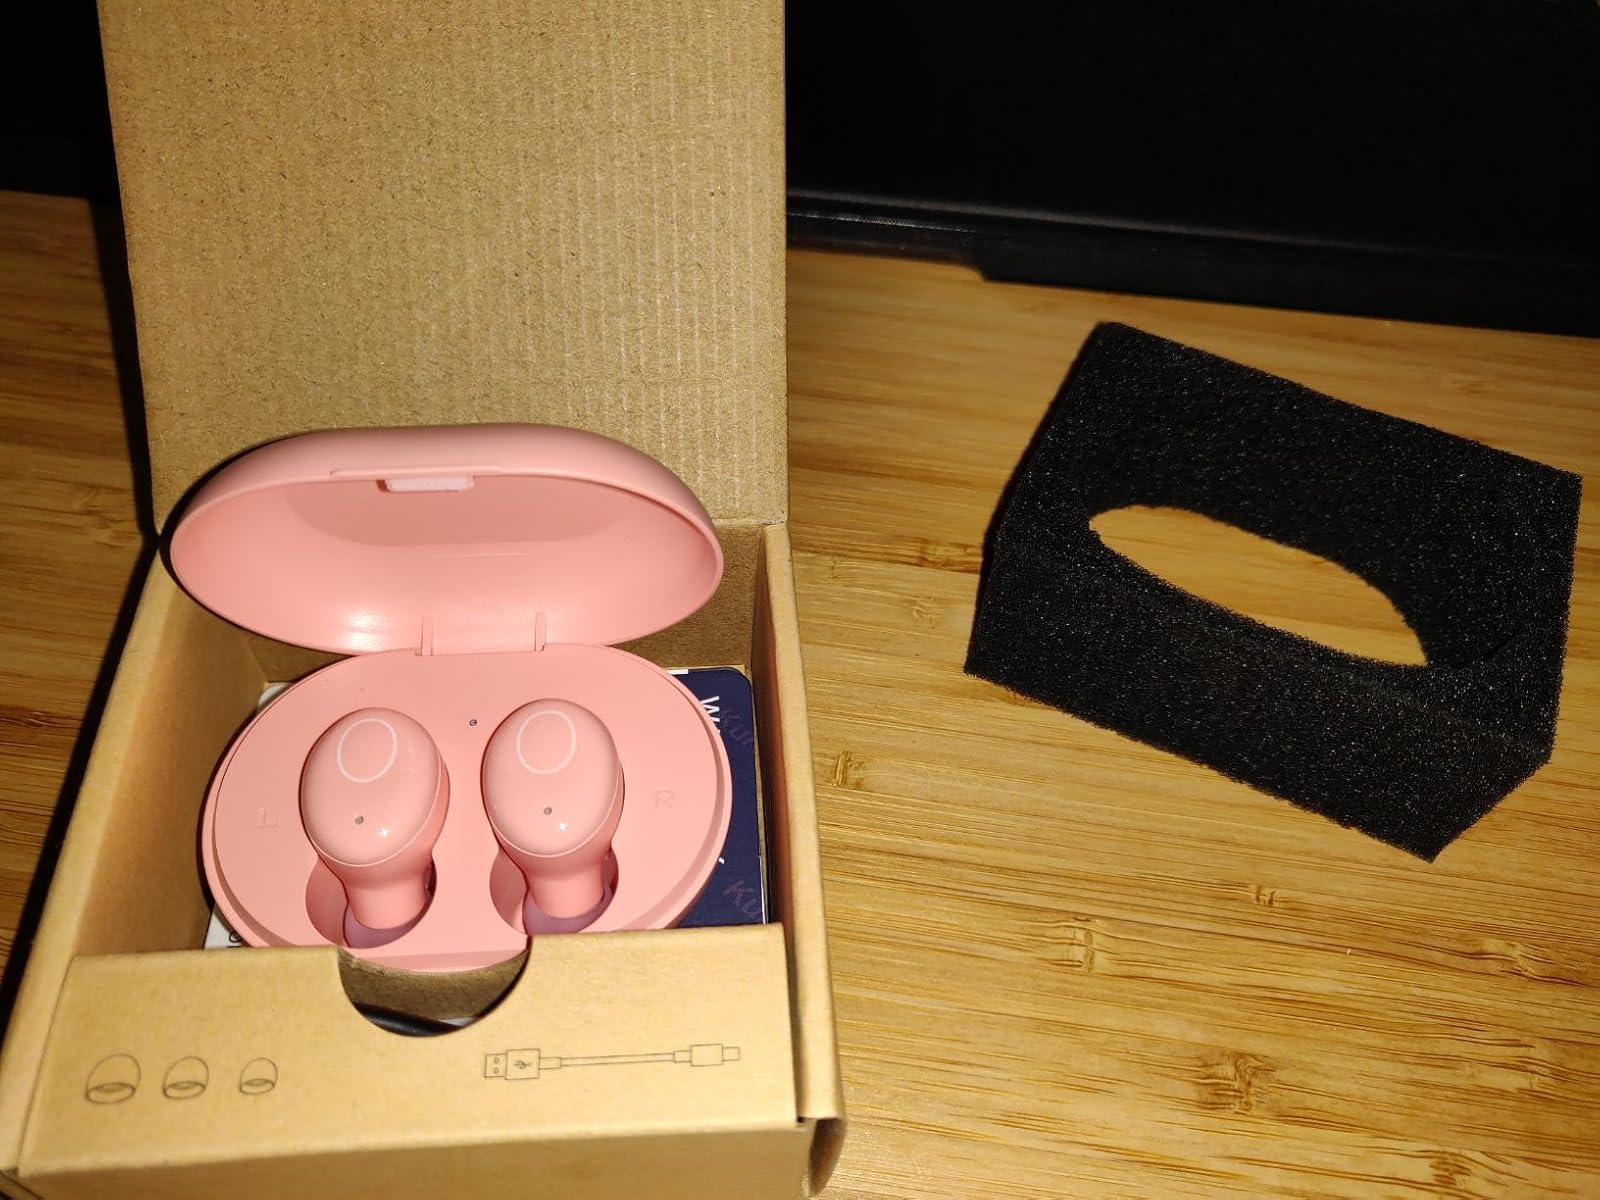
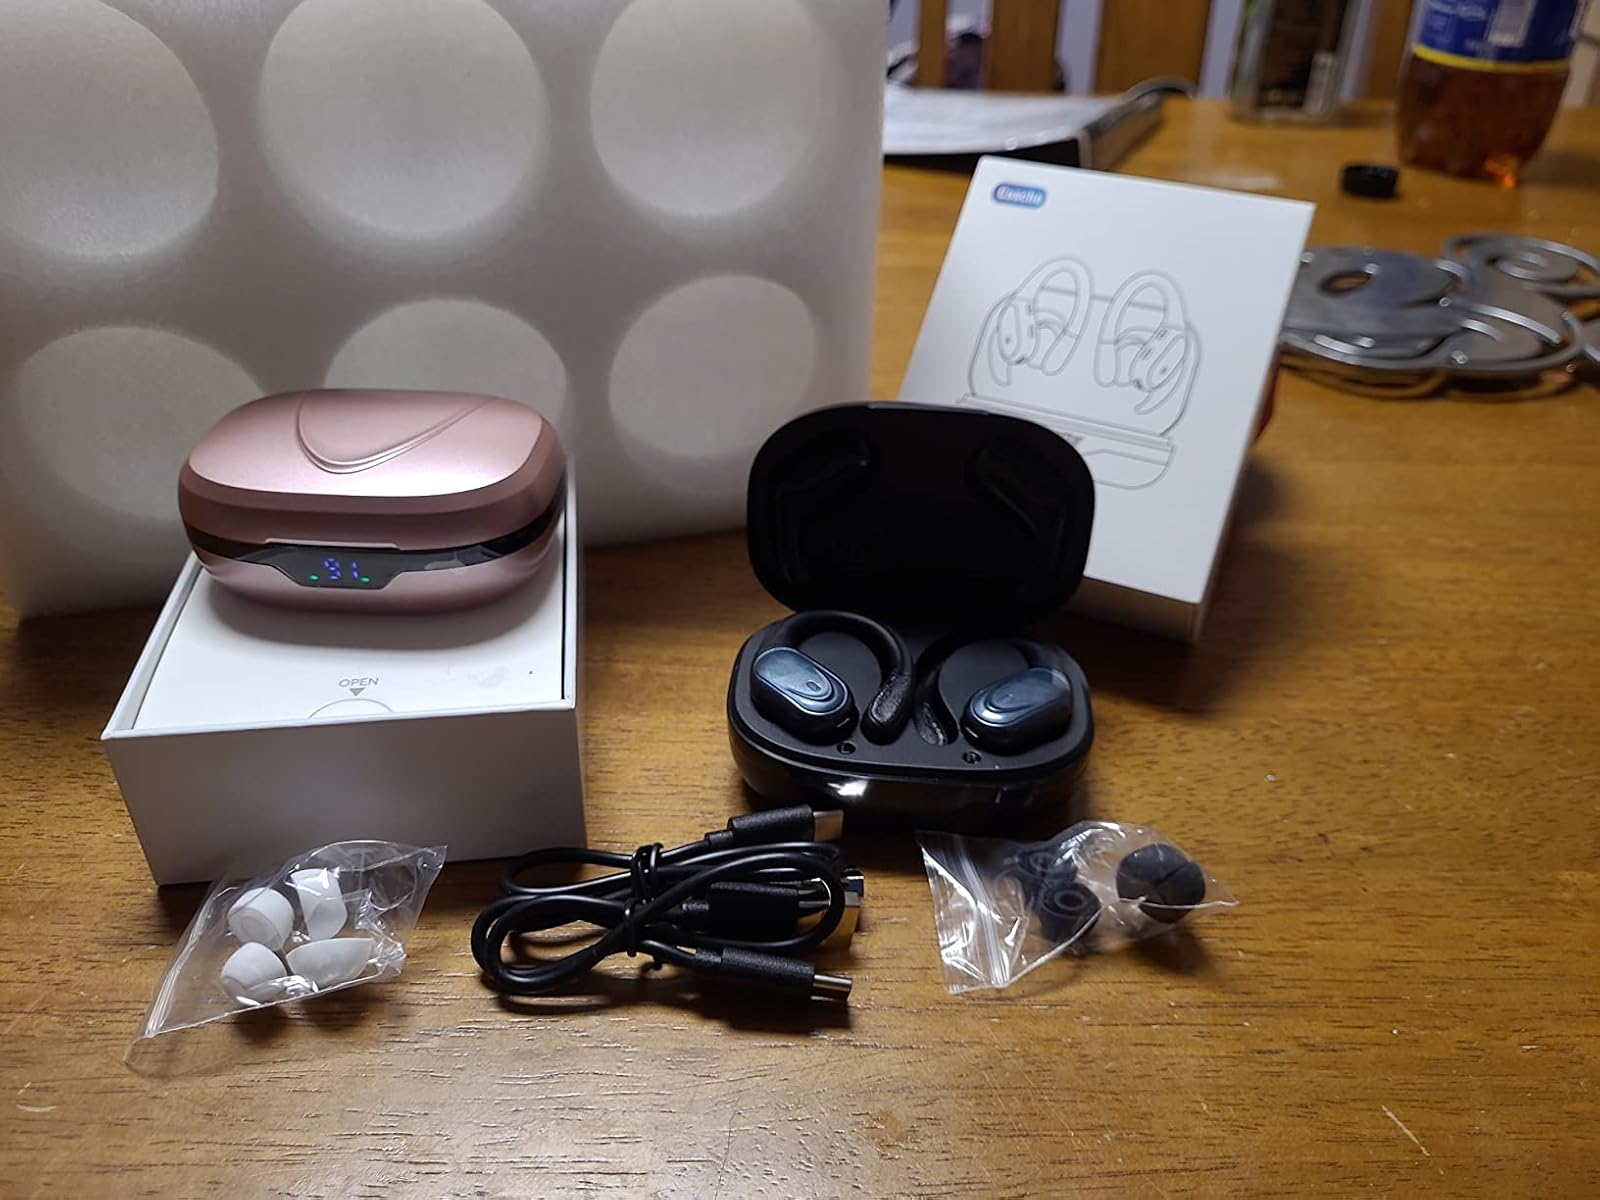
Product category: earbuds
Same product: no